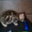
Label: cat